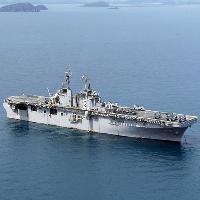
Weather: cloudy or overcast